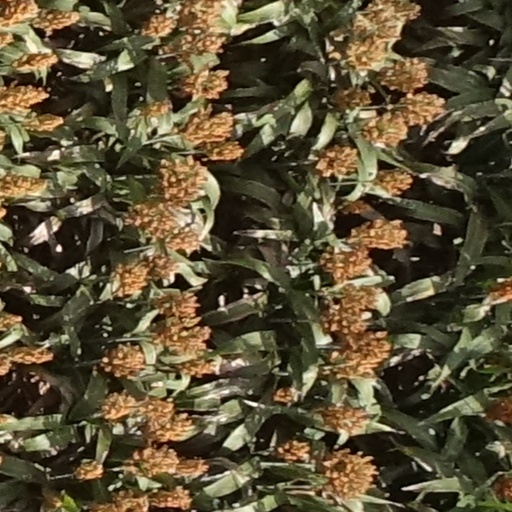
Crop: sorghum